Rudolphine Tables

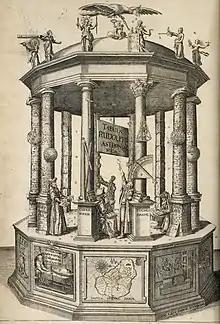
The frontispiece to the "Rudolphine Tables" celebrates the great astronomers of the past: Aratus, Hipparchus, Copernicus, Ptolemy, Meton, and most prominently, Tycho Brahe (beneath his standing figure, a map on the pedestal's central panel depicts the Hven Island, seat of Brahe's observatory Uranienborg).

The Rudolphine Tables consist of a star catalogue and planetary tables published by Johannes Kepler in 1627, using observational data collected by Tycho Brahe (1546–1601). The tables are named in memory of Rudolf II, Holy Roman Emperor, in whose employ Brahe and Kepler had begun work on the tables. The main purpose of the Rudolphine tables was to allow the computation of the positions of the then known planets of the Solar System, and they were considerably more precise than earlier such tables.